Symphonic Game Music Concerts

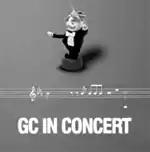
The "GC in Concert" logo used in 2007

On 20 August 2003, the first "GC in Concert" took place as part of the official opening ceremony of the "GC – Games Convention", performed by the Czech National Symphony Orchestra. Four annual concerts with different programmes followed until 2007, from then on featuring the FILMharmonic Orchestra Prague. Böcker decided not to limit the selection of compositions for the "GC in Concert" series to European games and instead chose Asian, American and European titles, resulting in a variety of musical styles. The focus of the first concert was on music from publishers that had been recorded previously with live orchestras, which reduced the development phase to four months, starting in mid-April 2003.